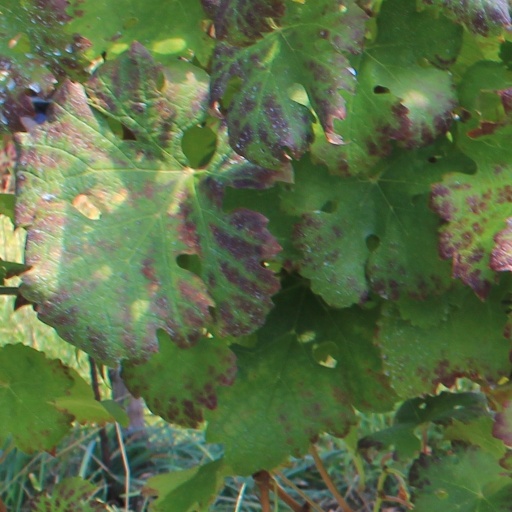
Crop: grape